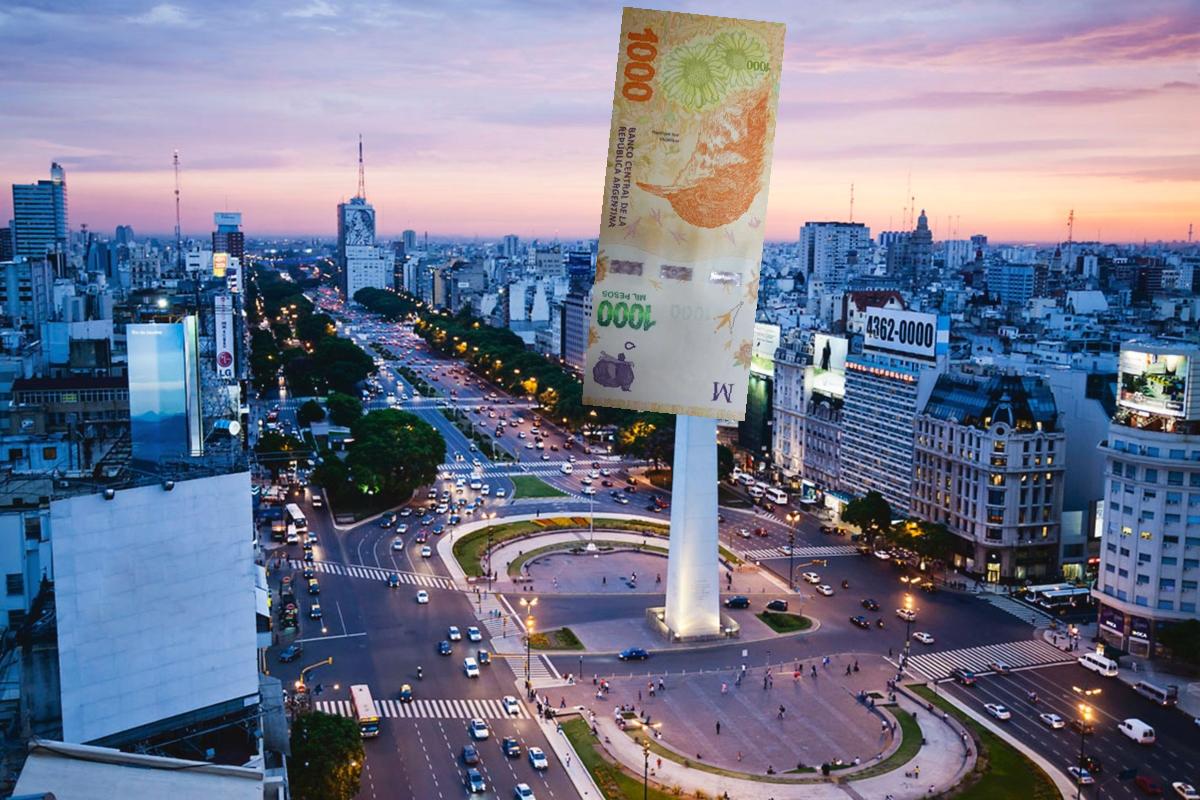
Denominación: 1000